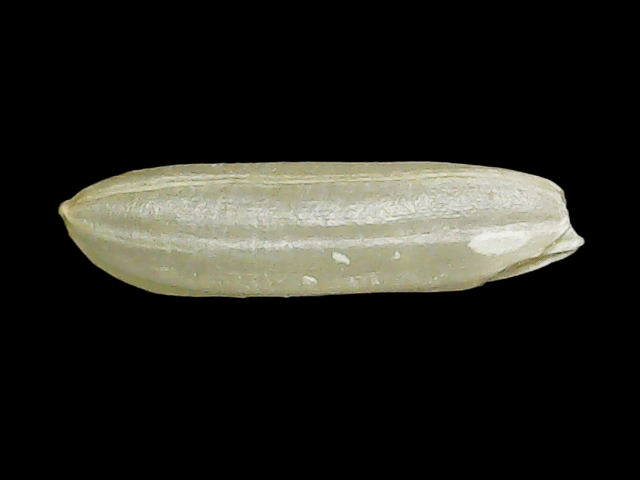
Rice variety: Binadhan26